History of Lafayette, Louisiana

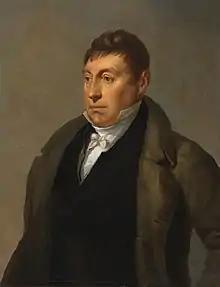
The Marquis de Lafayette in 1825, during his tour of the United States

In 1823, the Louisiana legislature divided St. Martin Parish and created Lafayette Parish. The parish name "Lafayette" was chosen because of the enthusiasm around General Lafayette's visit to the United States. However, the city's name remained Vermilionville because the name "Lafayette" had already been given to a suburb of New Orleans. Eventually, in 1884, the suburb was incorporated into New Orleans, and Vermilionville became Lafayette.